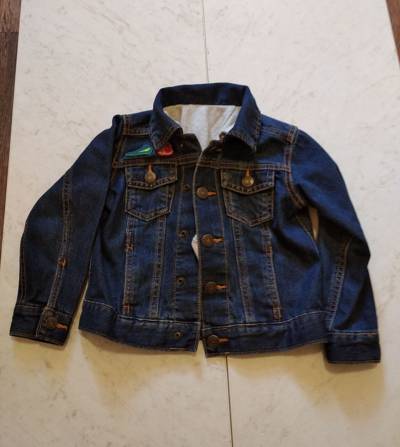
Waste category: clothes